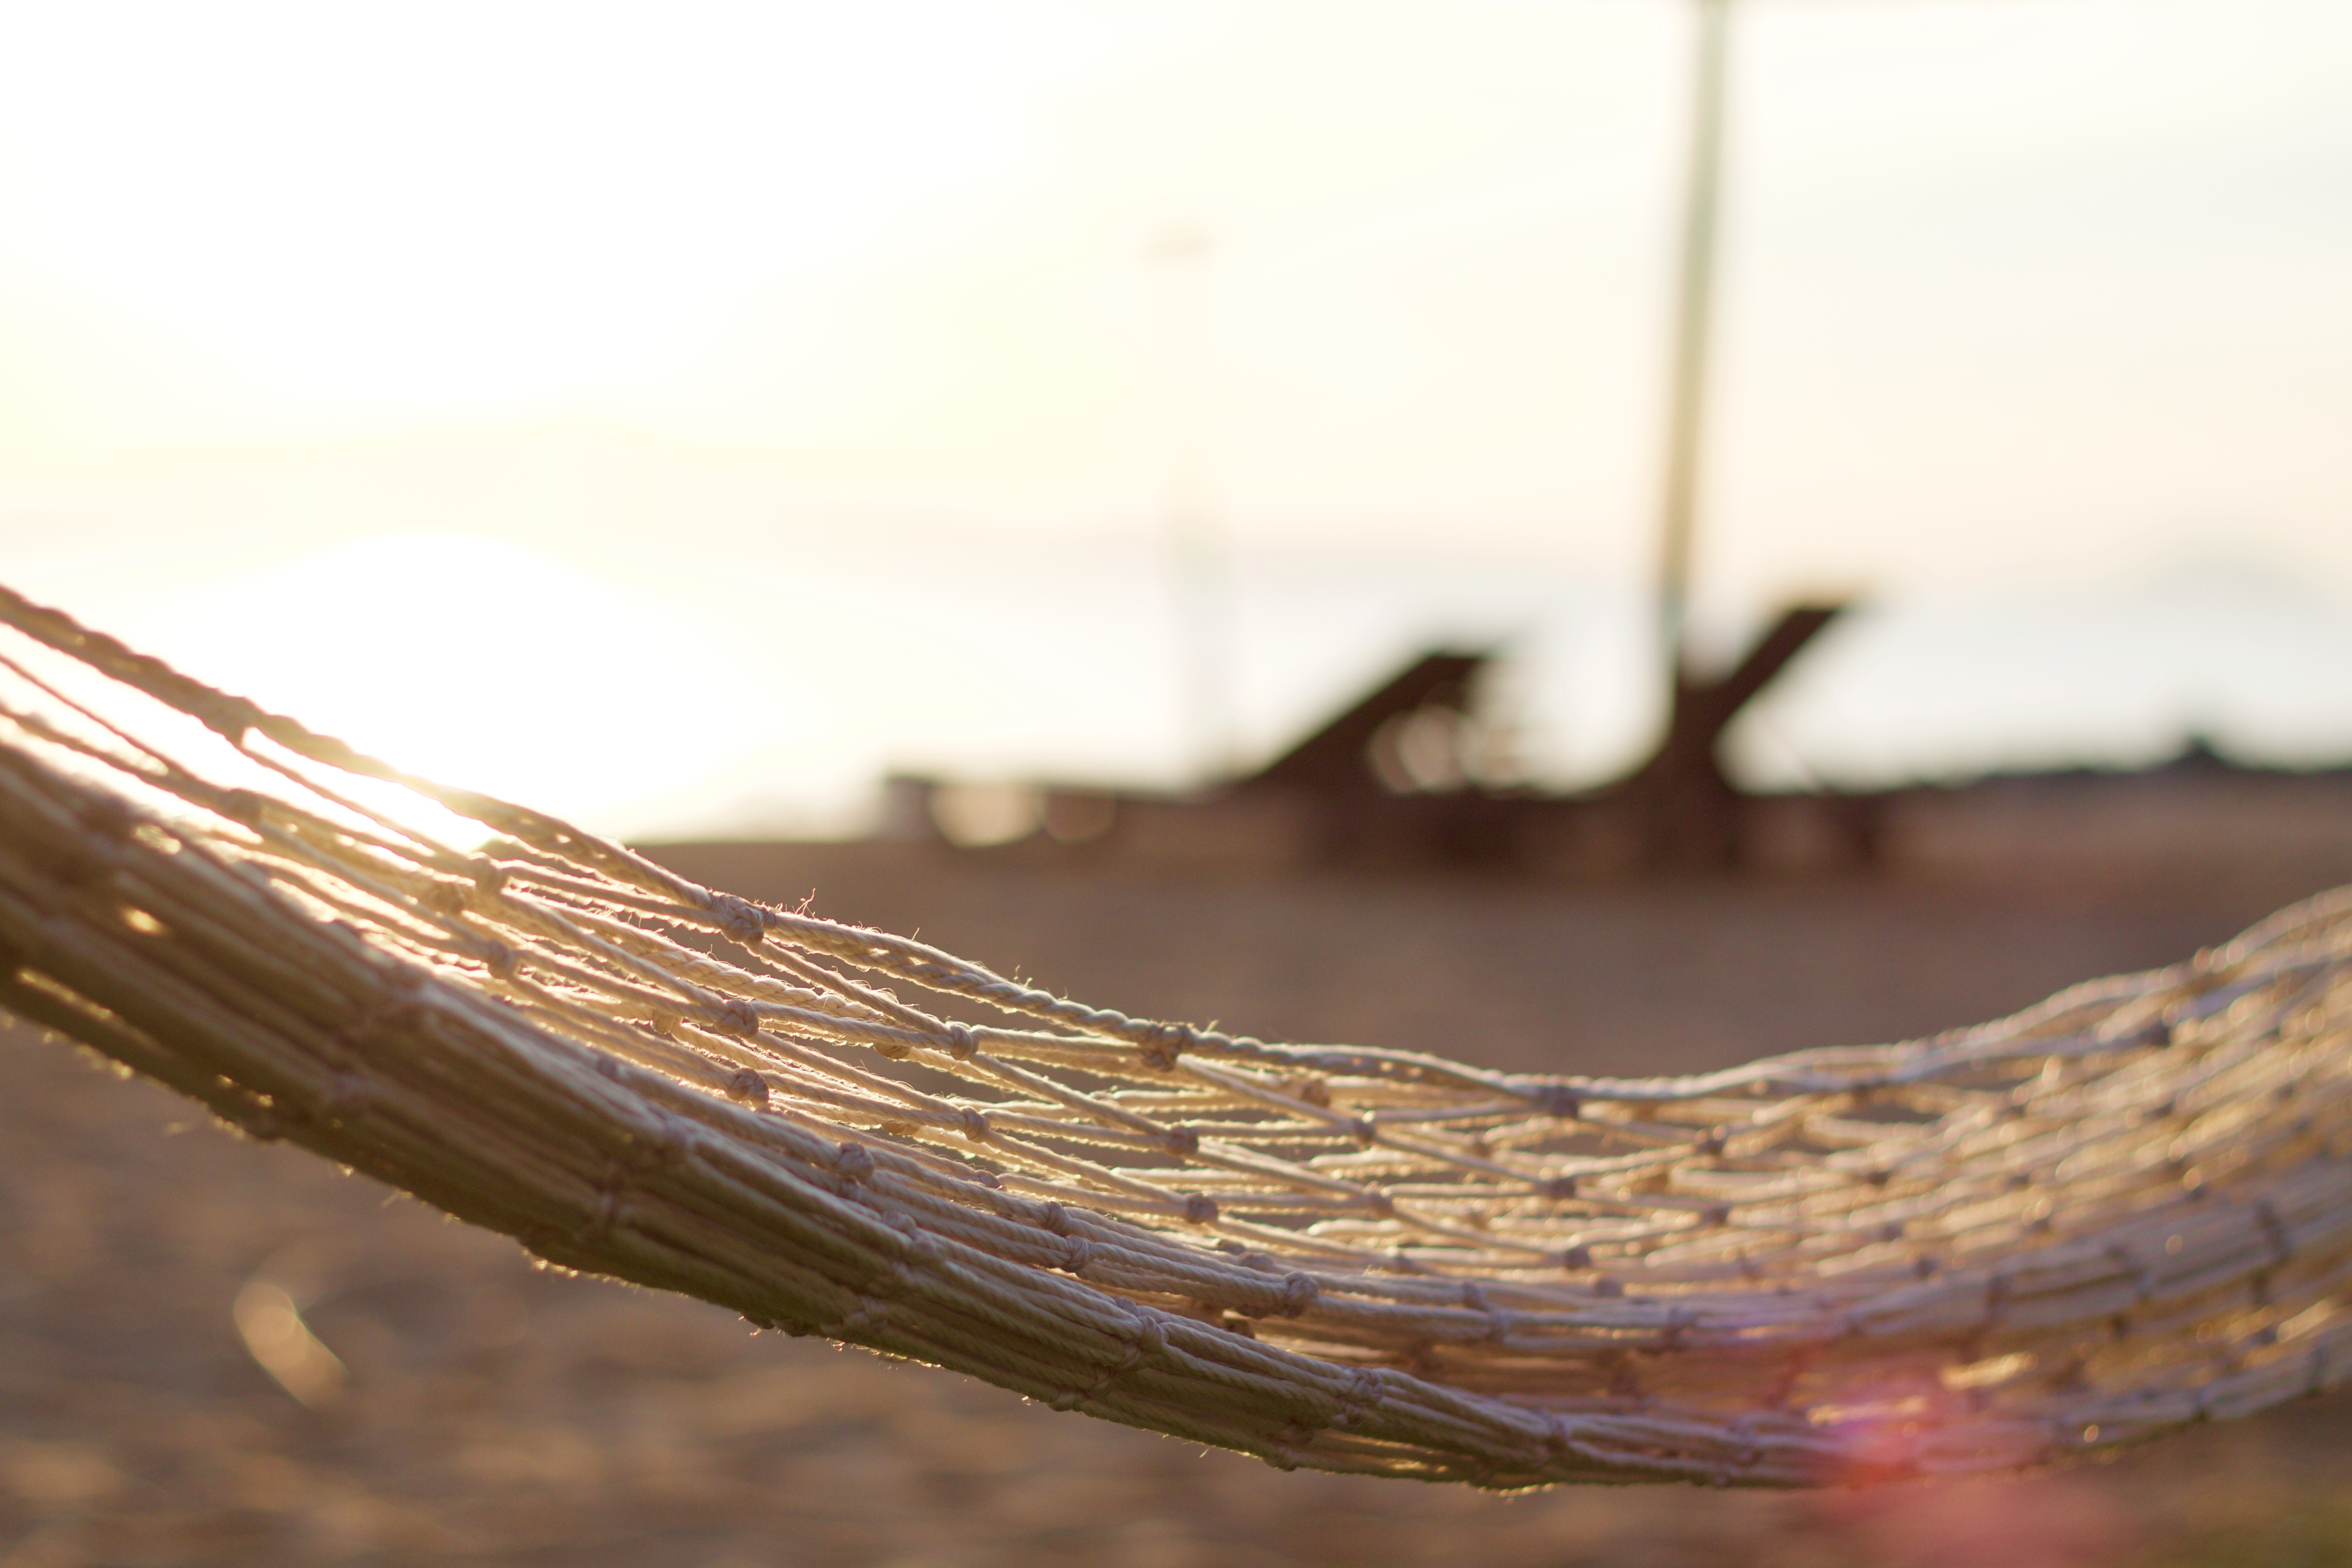
water, branch, wood, sunlight, morning, leaf, reflection, vehicle, close up, macro photography